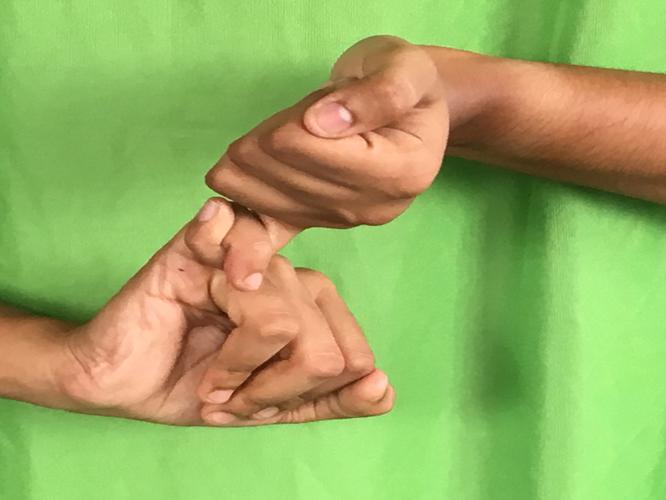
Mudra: Kilaka
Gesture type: double_hand